Tourism in Indonesia

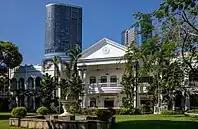
Hotel Majapahit (est. 1910) in Surabaya experienced the tearing of the Dutch flag by the youths of Surabaya in 1946.

Indonesia seems to have been a travel destination for centuries. Some panels in Borobudur bas-reliefs depicted drink vendors, "warungs" (small restaurants), tavern or lodgings where people were drinking and dancing. The historical record of travel in Indonesia can be found since the 14th century. The Nagarakretagama reported that King Hayam Wuruk's royal travel throughout Majapahit realm in East Java had large numbers of carriages, accompanied by nobles, royal courtiers, officials and servants. Although it seems like a stately affair, in some instances the king's trip somewhat resembles a modern-day tour, as the king visited multiple modern tourism sites; from temples such as Palah and Jajawa, to enjoy the mountain scenery, having a bath in "petirtaan" (bathing pools) and going to the beach. The 15th-century travelogue of Bujangga Manik, a travelling Hindu scholar-priest from Pakuan Pajajaran, reported about his travel around Java and Bali. Although his travel was a pilgrimage one; visiting temples and sacred places in Java and Bali, sometimes he behaves like a modern-day tourist, such as sitting around fanning his body while enjoying beautiful mountain scenery in Puncak area, looking at Gede volcano that he describes as the highest point around Pakuan Pajajaran (capital of Sunda kingdom).